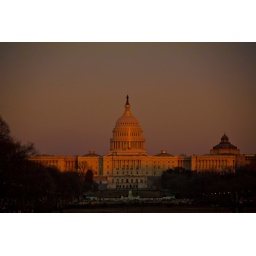
Capital building in Washington, DC at sunset. See also the Washington monument gathered at the same moment looking in the opposite direction.